Damaskinos Stouditis

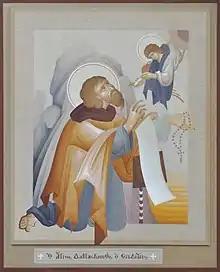

Damaskinos Stouditis (Latin: Damascenus Studites) was a high-ranking Greek ecclesiastic and writer in the sixteenth century. Born in Thessaloniki around 1500, he became a monk in Constantinople, where he was a student of Thomas (Theophanes) Eleavoulkos Notaras at the Patriarchal Academy. In 1564 he was appointed Bishop of Lete and Rendina. In 1574 he was promoted to Metropolitan of Nafpaktos and Arta, and later became Patriarchal Exarch of Aitolia. He died in 1577.